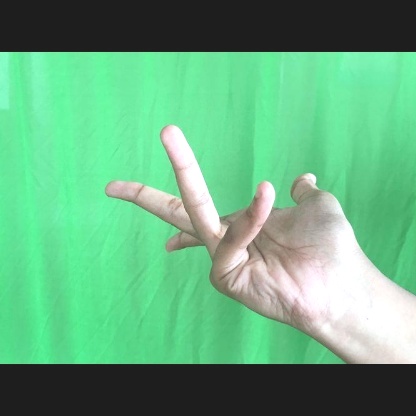
Mudra: Alapadmam